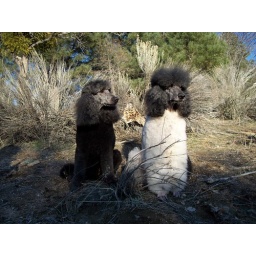
The girls out in the sage on the hillside just past our white garden.